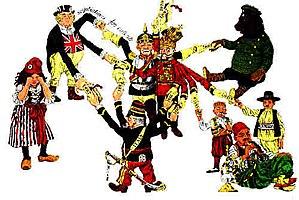
L'ours russe est un des symboles de la Russie, utilisé dans les dessins animés, des articles et des pièces dramatiques depuis dès le XVIème siècle, et se rapportant aussi bien à l'Empire russe et à l'Union soviétique qu'à l'actuelle Fédération de Russie. Il a été et est souvent utilisé par les Occidentaux, originellement par les caricaturistes britanniques et plus tard par les caricaturistes américains, et rarement dans un contexte flatteur. Il laisse entendre que la Russie est "grande, brutale et maladroite".
Les systèmes bismarckiens sont les alliances menées par Bismarck dans sa politique extérieure.